An Englishman in New York (film)

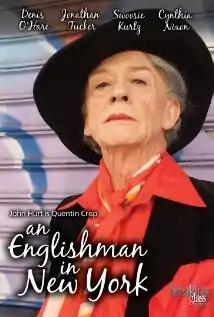

An Englishman in New York is a 2009 biographical film that chronicles the years gay English writer Quentin Crisp spent in New York City, starring John Hurt reprising his role as Crisp from "The Naked Civil Servant" (1975). The film takes its title from "Englishman in New York", a song about Crisp written by Sting for the 1987 album "...Nothing Like the Sun".